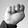
ASL letter: N